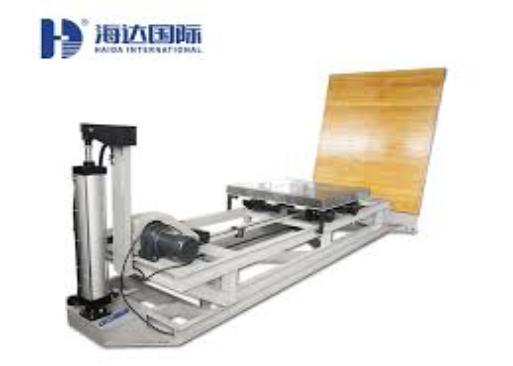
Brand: hd
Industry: Electronic